Tourism in Mexico

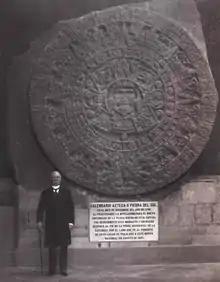
Porfirio Díaz in 1910 at the National Museum of Anthropology with the Aztec Calendar Stone. The regime appropriated the indigenous past for patriotic and state purposes, including promoting tourism

The Mexican Revolution (1910-1920) interrupted tourism in Mexico, but by the 1930s, the Mexican government began promoting tourism again with posters of light-skinned young women and lush gardens. In the 1920s and 30s, there was an "enormous vogue of things Mexico" in the United States, resulting in cultural exchanges, temporary and permanent art exhibitions, and patronage of Mexican artists, such as muralists Diego Rivera and José Clemente Orozco. Starting with the administration of Plutarco Elías Calles (1924–28), the Mexican government became involved in promoting tourism in Mexico, eventually becoming a cabinet position, the in 1975.